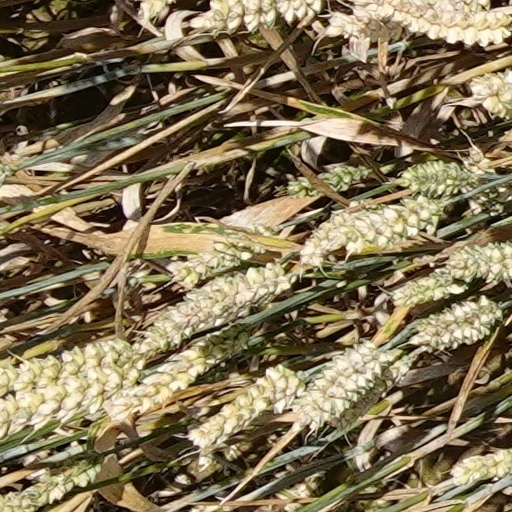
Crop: wheat